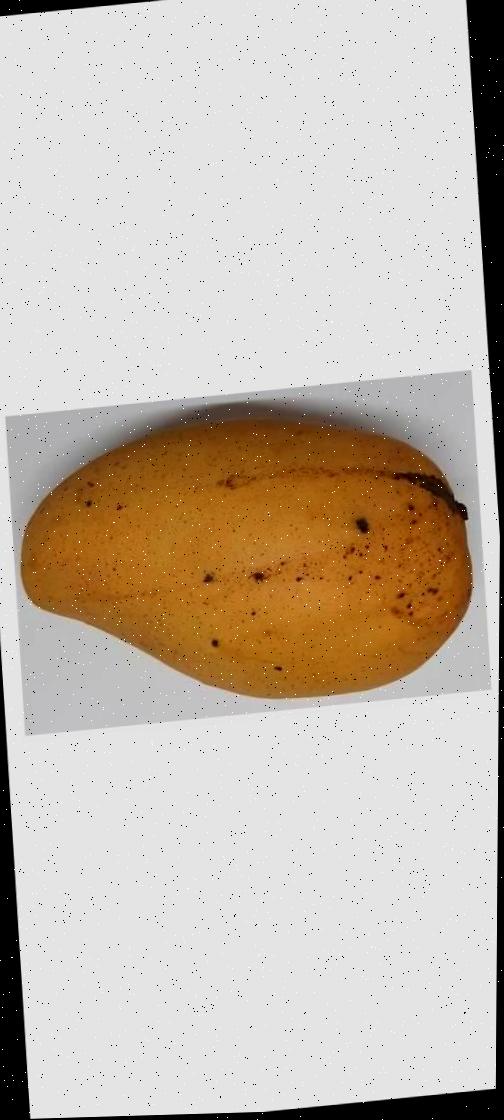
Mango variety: Katimon